2020 Washington Football Team season

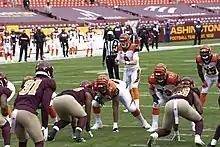
Washington vs. the Cincinnati Bengals

Dwayne Haskins set a career high in passing yards but was benched in favor of Kyle Allen the following week.